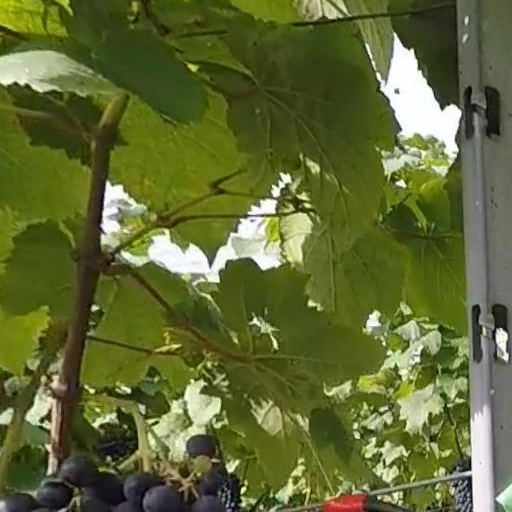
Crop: grape